Bergland Administrative Site

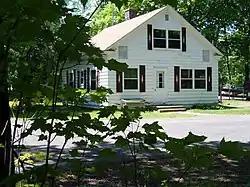
Ranger's Dwelling

The Bergland Administrative Site, also known as the Bergland Ranger Station, is a government administrative complex consisting of six buildings located along M-28 in Bergland, Michigan. It was listed on the National Register of Historic Places in 2005, and currently houses the Bergland Cultural & Heritage Center and The Bergland/Matchwood Historical Society Museum.